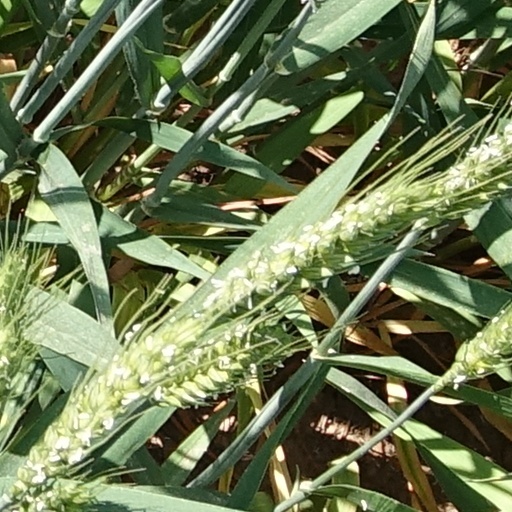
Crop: wheat